Clark Art Institute

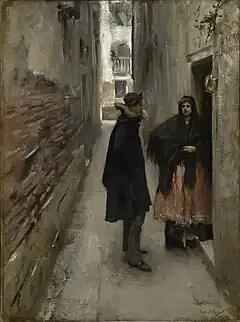

The Research and Academic Program (RAP) is the manifestation of the Clark's original commitment to academic research and scholarly study. The program began in the late 1990s with the establishment of the Clark Library and the Graduate Program in the History of Art. Under the direction of John Onians, Michael Ann Holly, and Darby English, the program has since widened its purview to partner with both regional and international institutions and scholars to challenge and expand the scope of the study and production of the visual arts. Caroline Fowler is the Starr Director of the Research and Academic Program at the Clark and teaches in the Graduate Program in the History of Art at Williams College.